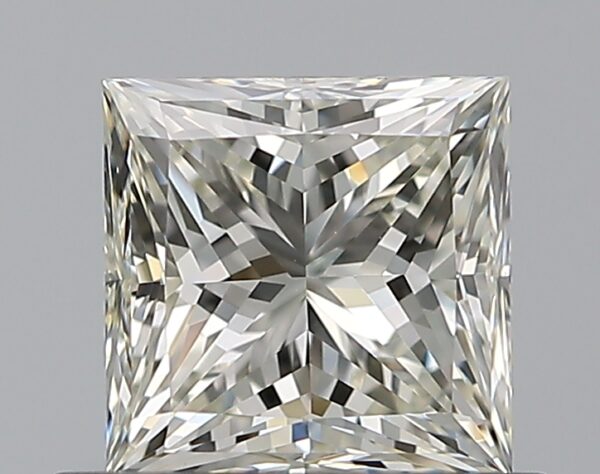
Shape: princess
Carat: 0.7
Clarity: VS1
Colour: K
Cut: VG
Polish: EX
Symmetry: VG
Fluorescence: N
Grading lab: GIA
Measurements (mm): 4.77 x 4.75 x 3.55